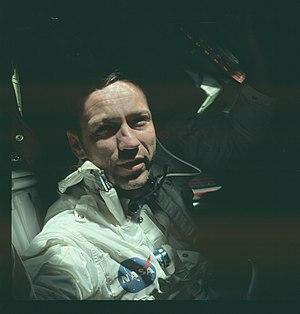
Apollo 7 est une mission spatiale habitée réalisée par la National Aeronautics and Space Administration en octobre 1968. C'est la première mission du programme américain Apollo à transporter un équipage dans l'espace. C'est également le premier vol spatial américain avec des astronautes à bord depuis Gemini 12 en novembre 1966. La mission AS-204, également appelée Apollo 1, était destinée à être le premier vol avec équipage du programme Apollo. Son lancement était prévu pour février 1967, mais un incendie dans la cabine lors d'un test en janvier 1967 provoque la mort de l'équipage. Les vols habités sont alors suspendus pendant 21 mois, le temps d'étudier les causes de l'accident et d'apporter des améliorations à l'engin spatial et aux procédures de sécurité, ainsi que pour réaliser des vols d'essai sans équipage de la fusée Saturn V et du module lunaire Apollo. Apollo 7 accomplit la mission d'Apollo 1 qui consistait à tester le module de commande et de service d'Apollo en orbite terrestre basse.
Apollo 7 est une mission spatiale habitée réalisée par la National Aeronautics and Space Administration en octobre 1968. C'est la première mission du programme américain Apollo à transporter un équipage dans l'espace. C'est également le premier vol spatial américain avec des astronautes à bord depuis Gemini 12 en novembre 1966. La mission AS-204, également appelée Apollo 1, était destinée à être le premier vol avec équipage du programme Apollo. Son lancement était prévu pour février 1967, mais un incendie dans la cabine lors d'un test en janvier 1967 provoque la mort de l'équipage. Les vols habités sont alors suspendus pendant 21 mois, le temps d'étudier les causes de l'accident et d'apporter des améliorations à l'engin spatial et aux procédures de sécurité, ainsi que pour réaliser des vols d'essai sans équipage de la fusée Saturn V et du module lunaire Apollo. Apollo 7 accomplit la mission d'Apollo 1 qui consistait à tester le module de commande et de service d'Apollo en orbite terrestre basse.